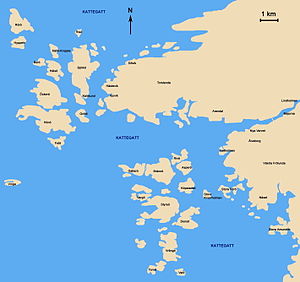
Göteborg / Skærgården ved Göteborg
Göteborg skærgård med de største øer.
Göteborg ligger på begge sider af Göta älvs sydlige udløb i Kattegat ved den svenske vestkyst og er med 549.839 indbyggere Sveriges næststørste og Skandinaviens fjerdestørste by.